Marshcourt

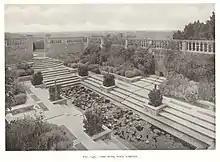
The sunken pool garden (Weaver, 1913)

Gardens with terraces, pools and pergolas surround the house, connected by paths paved in stone inset with herringbone pattern brickwork panels. Main gardens include the Piazza, a lawned area immediately to the south of the house, with a central sundial, and a sunken pool garden adjacent to the Piazza to its west. There are extensive views from a west-facing loggia over the Piazza and the sunken garden towards the Test valley, an arrangement similar to an earlier Lutyens work, Orchards in Surrey, and other Lutyens houses.